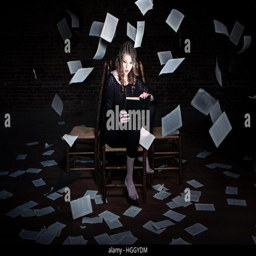
a woman reading a book in a dark room with pages flying around her .